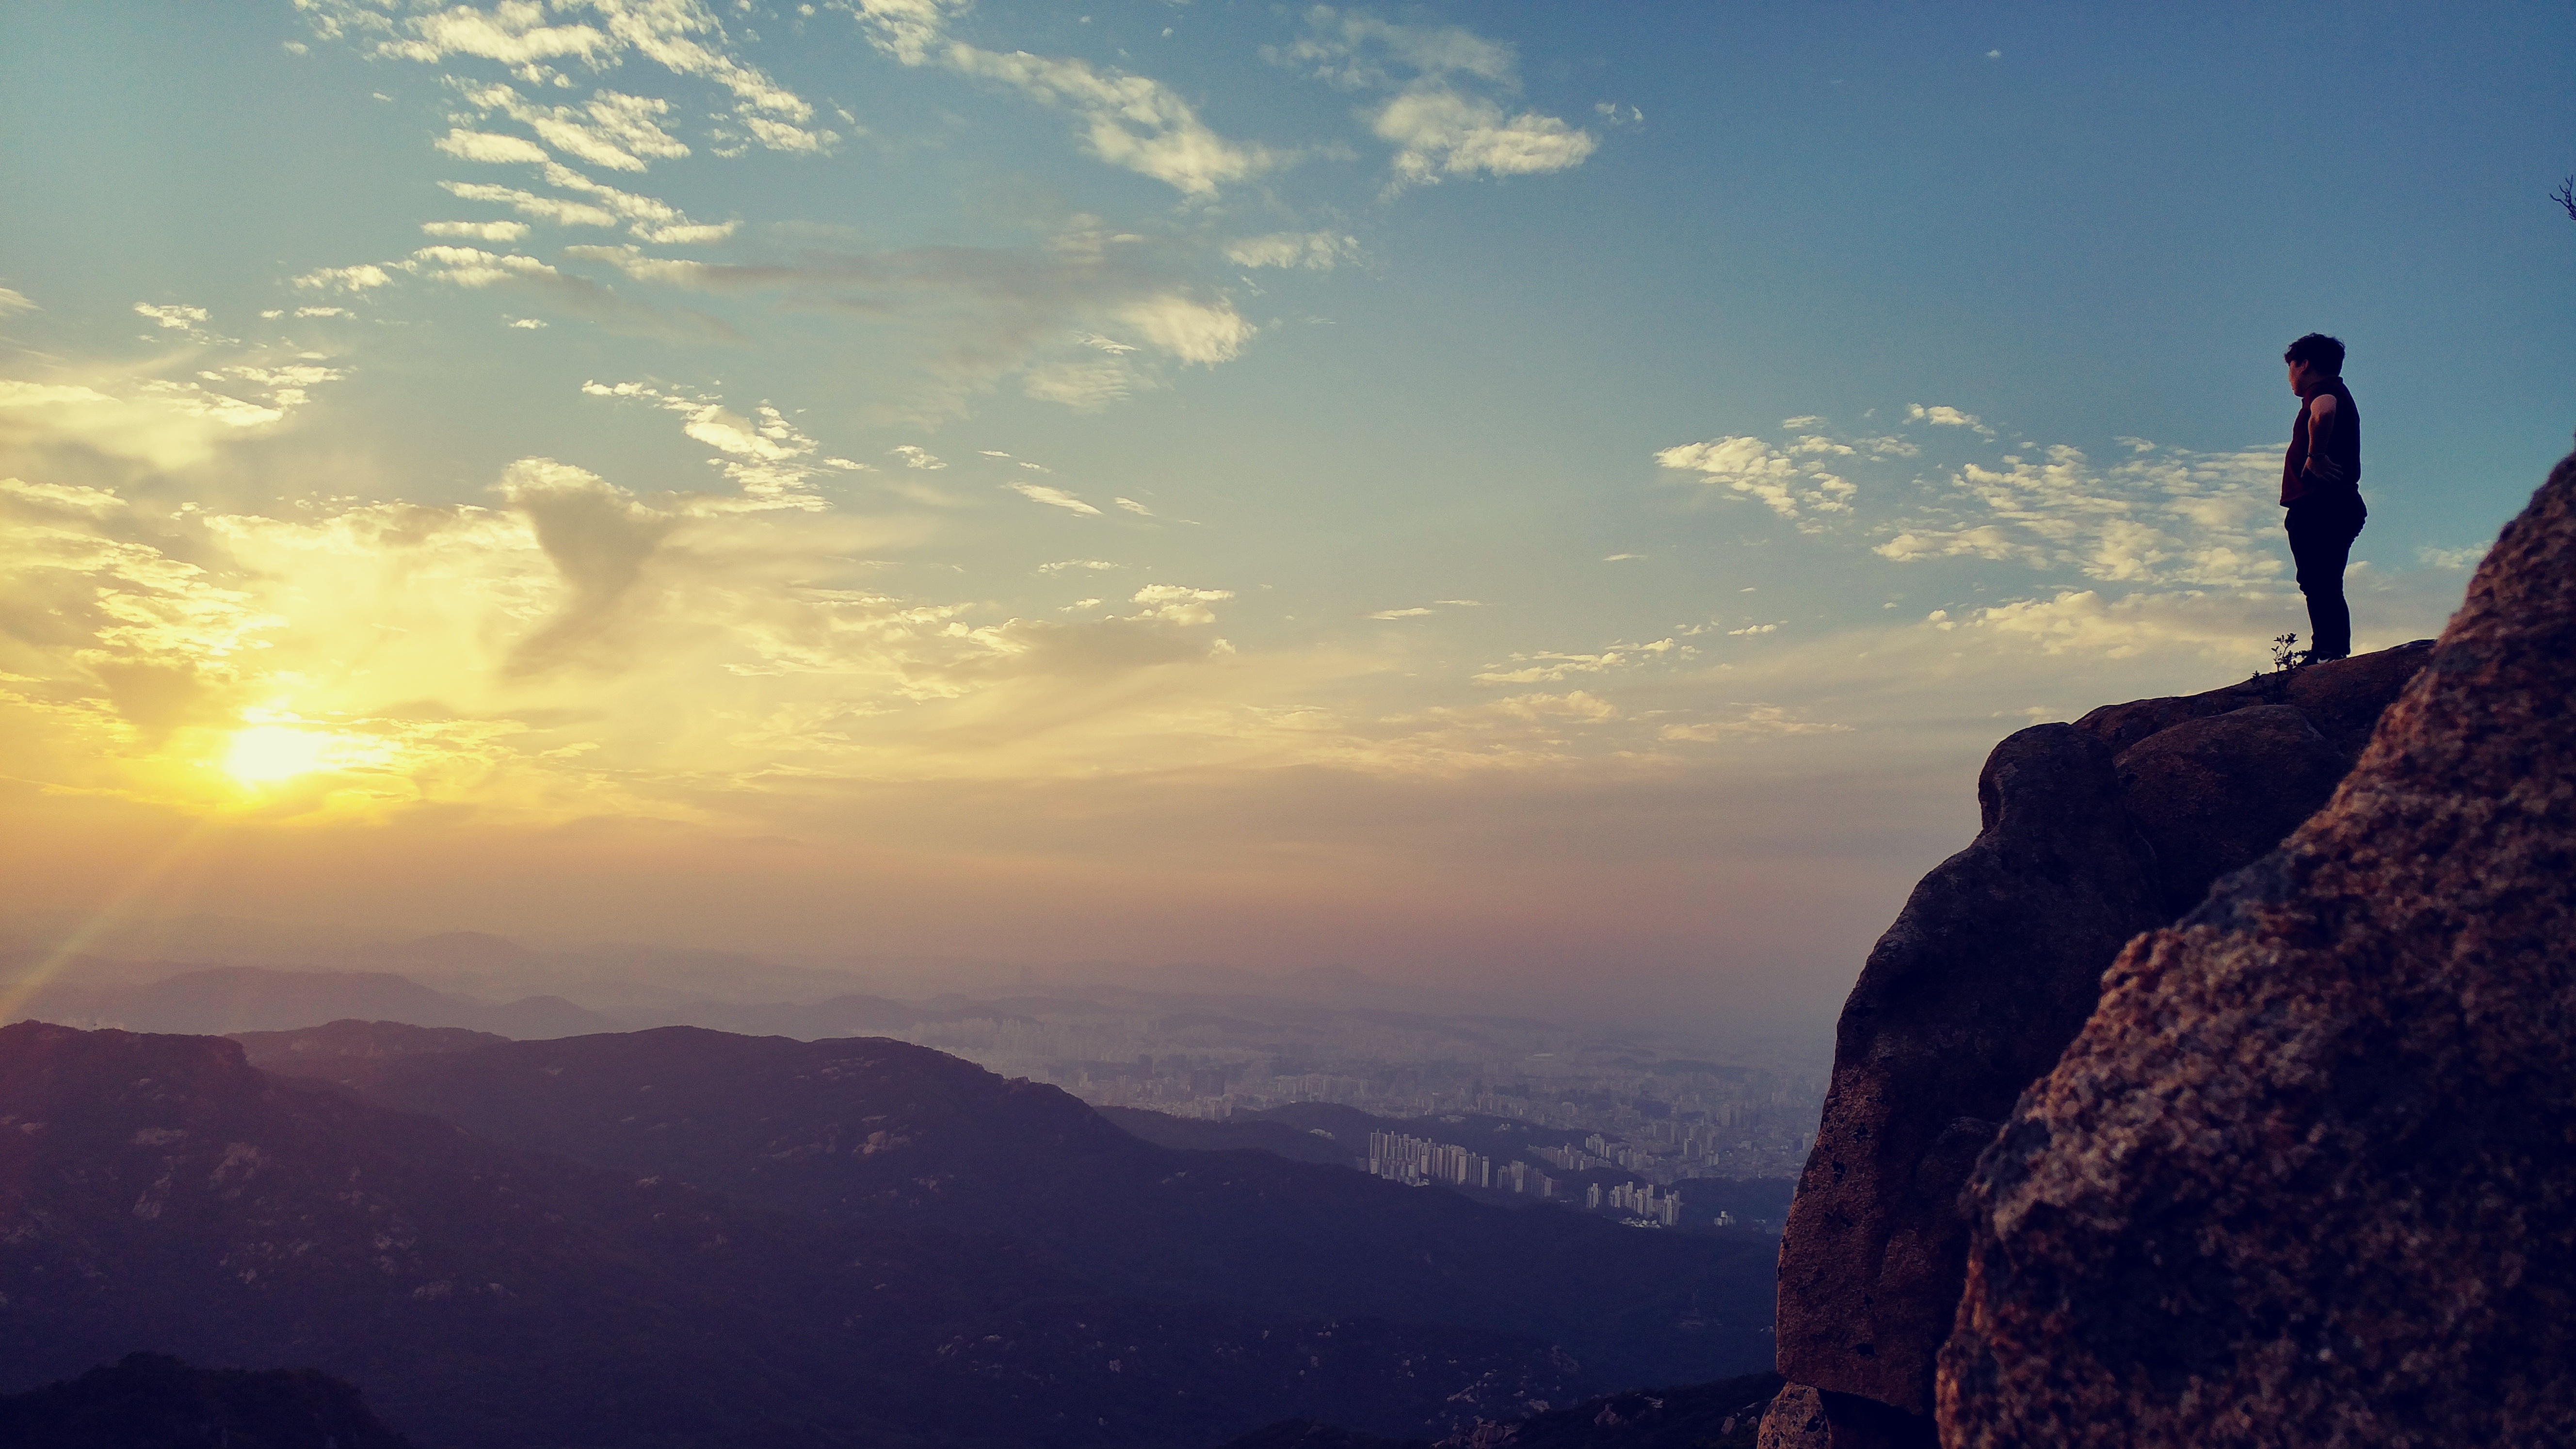
nature, horizon, mountain, cloud, people, sky, sunrise, sunset, sunlight, morning, hill, view, dawn, mountain range, dusk, evening, extreme sport, ridge, summit, edge, landform, a separate, atmospheric phenomenon, mountainous landforms